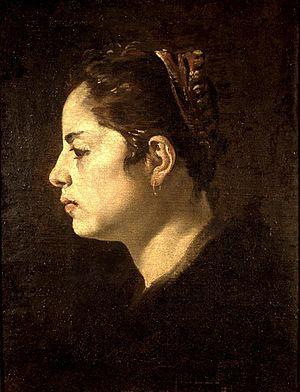
Le musée Lázaro Galdiano est un musée espagnol d’État, situé à Madrid, au 122 de la Calle Serrano, et qui était à l’origine privé. Il abrite une grande collection hétérogène à visée encyclopédique dans les arts et les techniques.